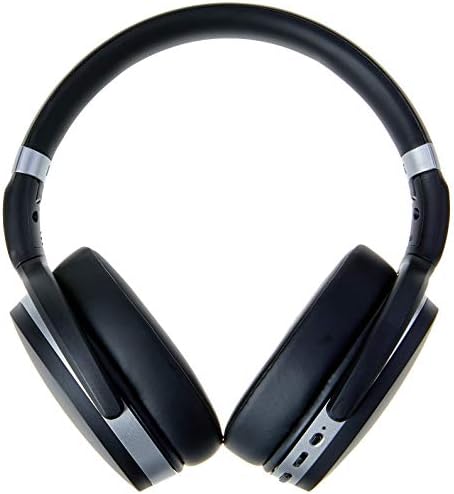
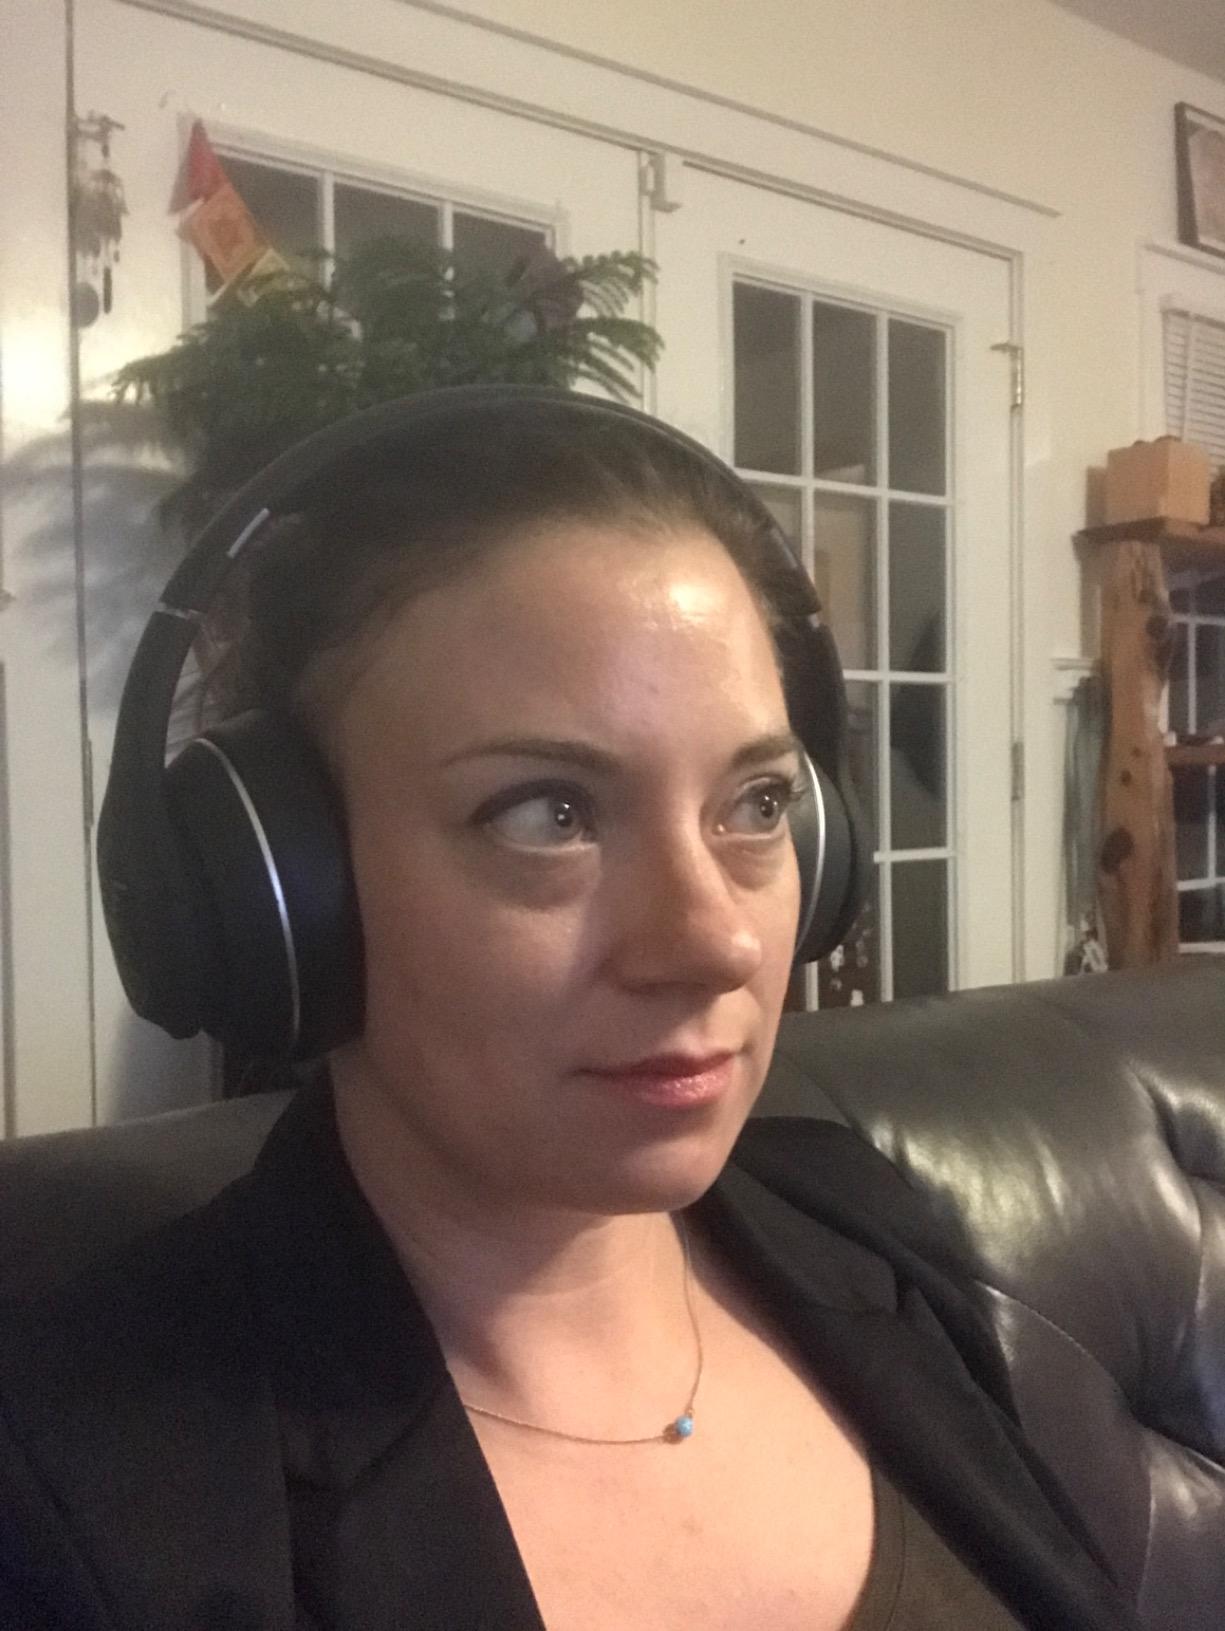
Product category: headphones
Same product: no